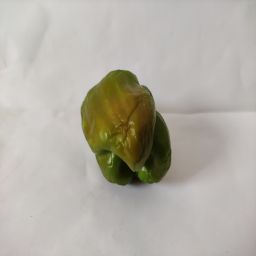
Crop: Bell Pepper
Quality: Old